Johnny Hoogerland

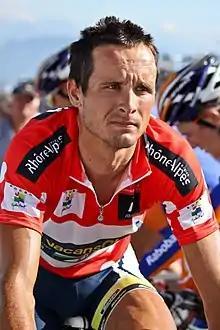
Hoogerland at the 2011 Tour de l'Ain

Johnny Hoogerland (born 13 May 1983) is a Dutch former professional cyclist, who rode professionally between 2004 and 2016 for the Van Hermet–Eurogifts, , , , and squads.